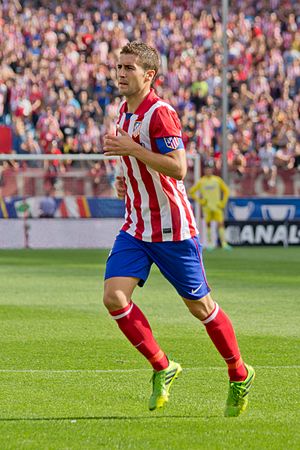
Gabriel Fernández Arenas
Gabriel Fernández Arenas, kendt som Gabi, er en spansk fodboldspiller. Han spiller for Atlético Madrid i La Liga som midtbanespiller.